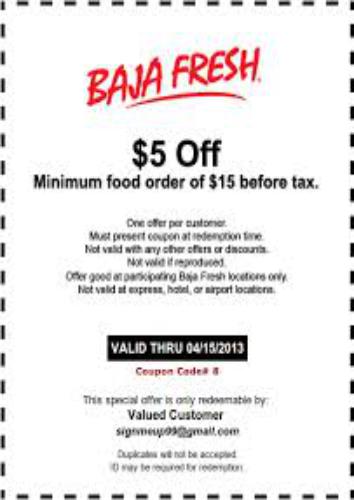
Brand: Baja Fresh
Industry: Food